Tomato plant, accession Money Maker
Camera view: tilt-top (135 deg); turntable rotation: 240 degrees
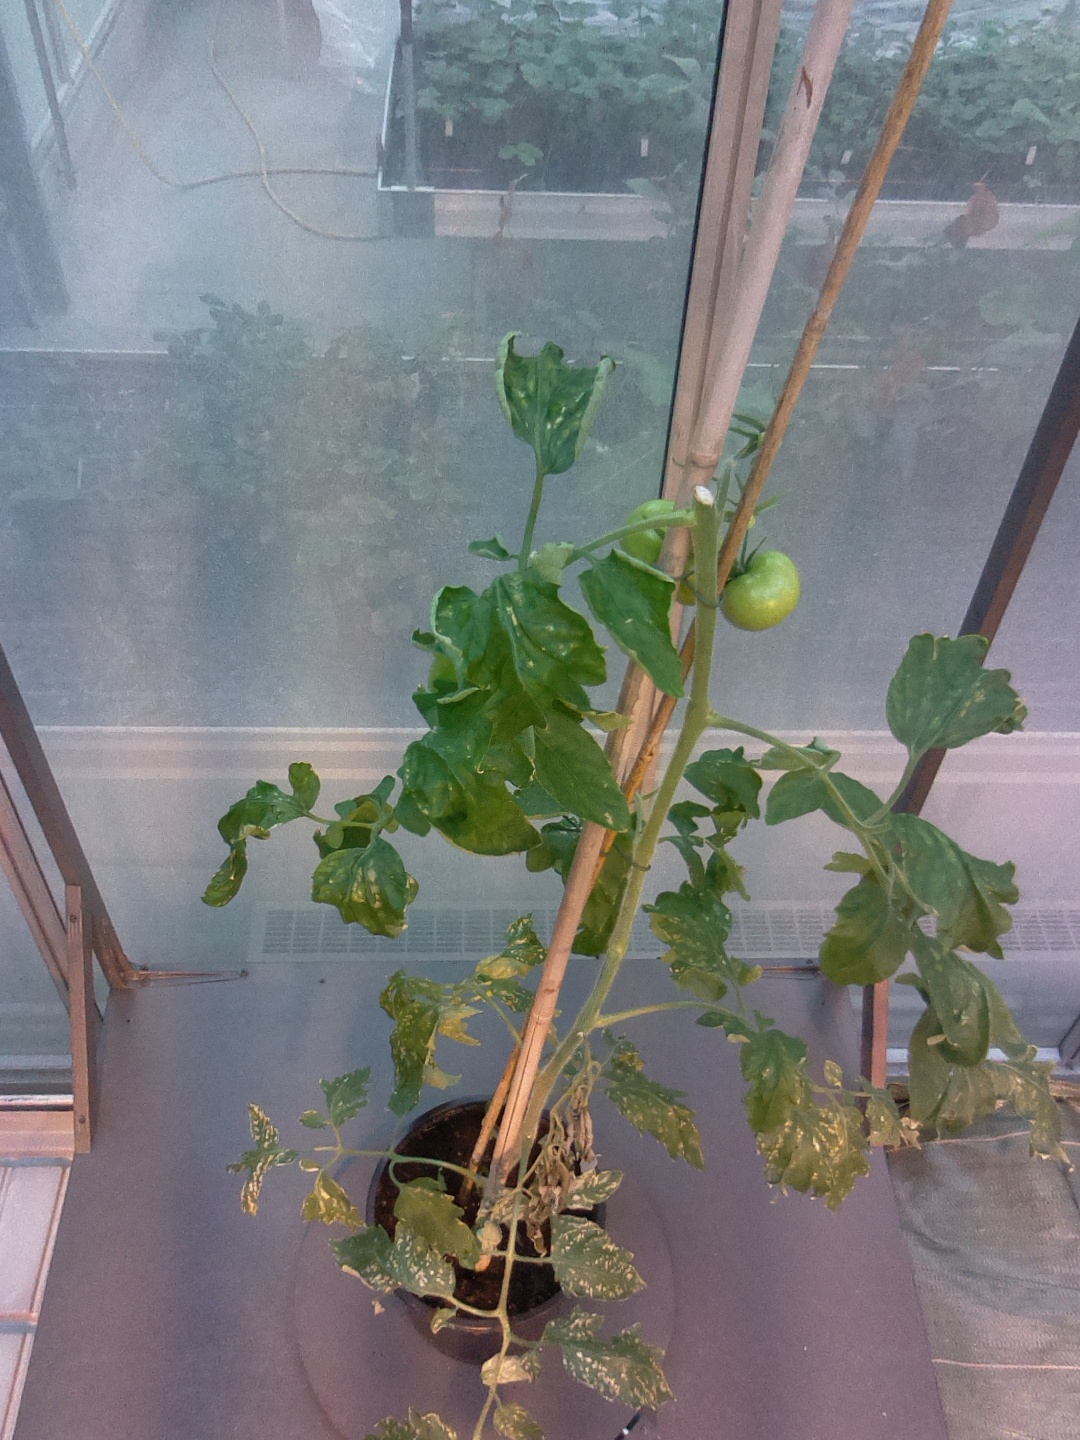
BBCH growth stage 74: 40%-50% of final fruit size